Harrison Audio

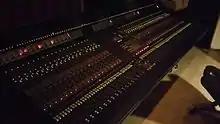
Harrison SeriesTEN - World's first digitally controlled analog console.

In 1985, Harrison introduced its SeriesTen, the world's first digitally controlled analog mixer with console automation. The SeriesTen used only 3 knobs above each channel strip to "page" between various functions of the console. By separating the knob from the actual audio signal, it was possible to instantly save and recall the settings of the console, without mechanically turning the knobs on the surface. At the time this was unheard of, but it has now become a ubiquitous feature of every digital console on the market. Perhaps proving that the SeriesTen was ahead of its time, many SeriesTen consoles were still in use in 2009.